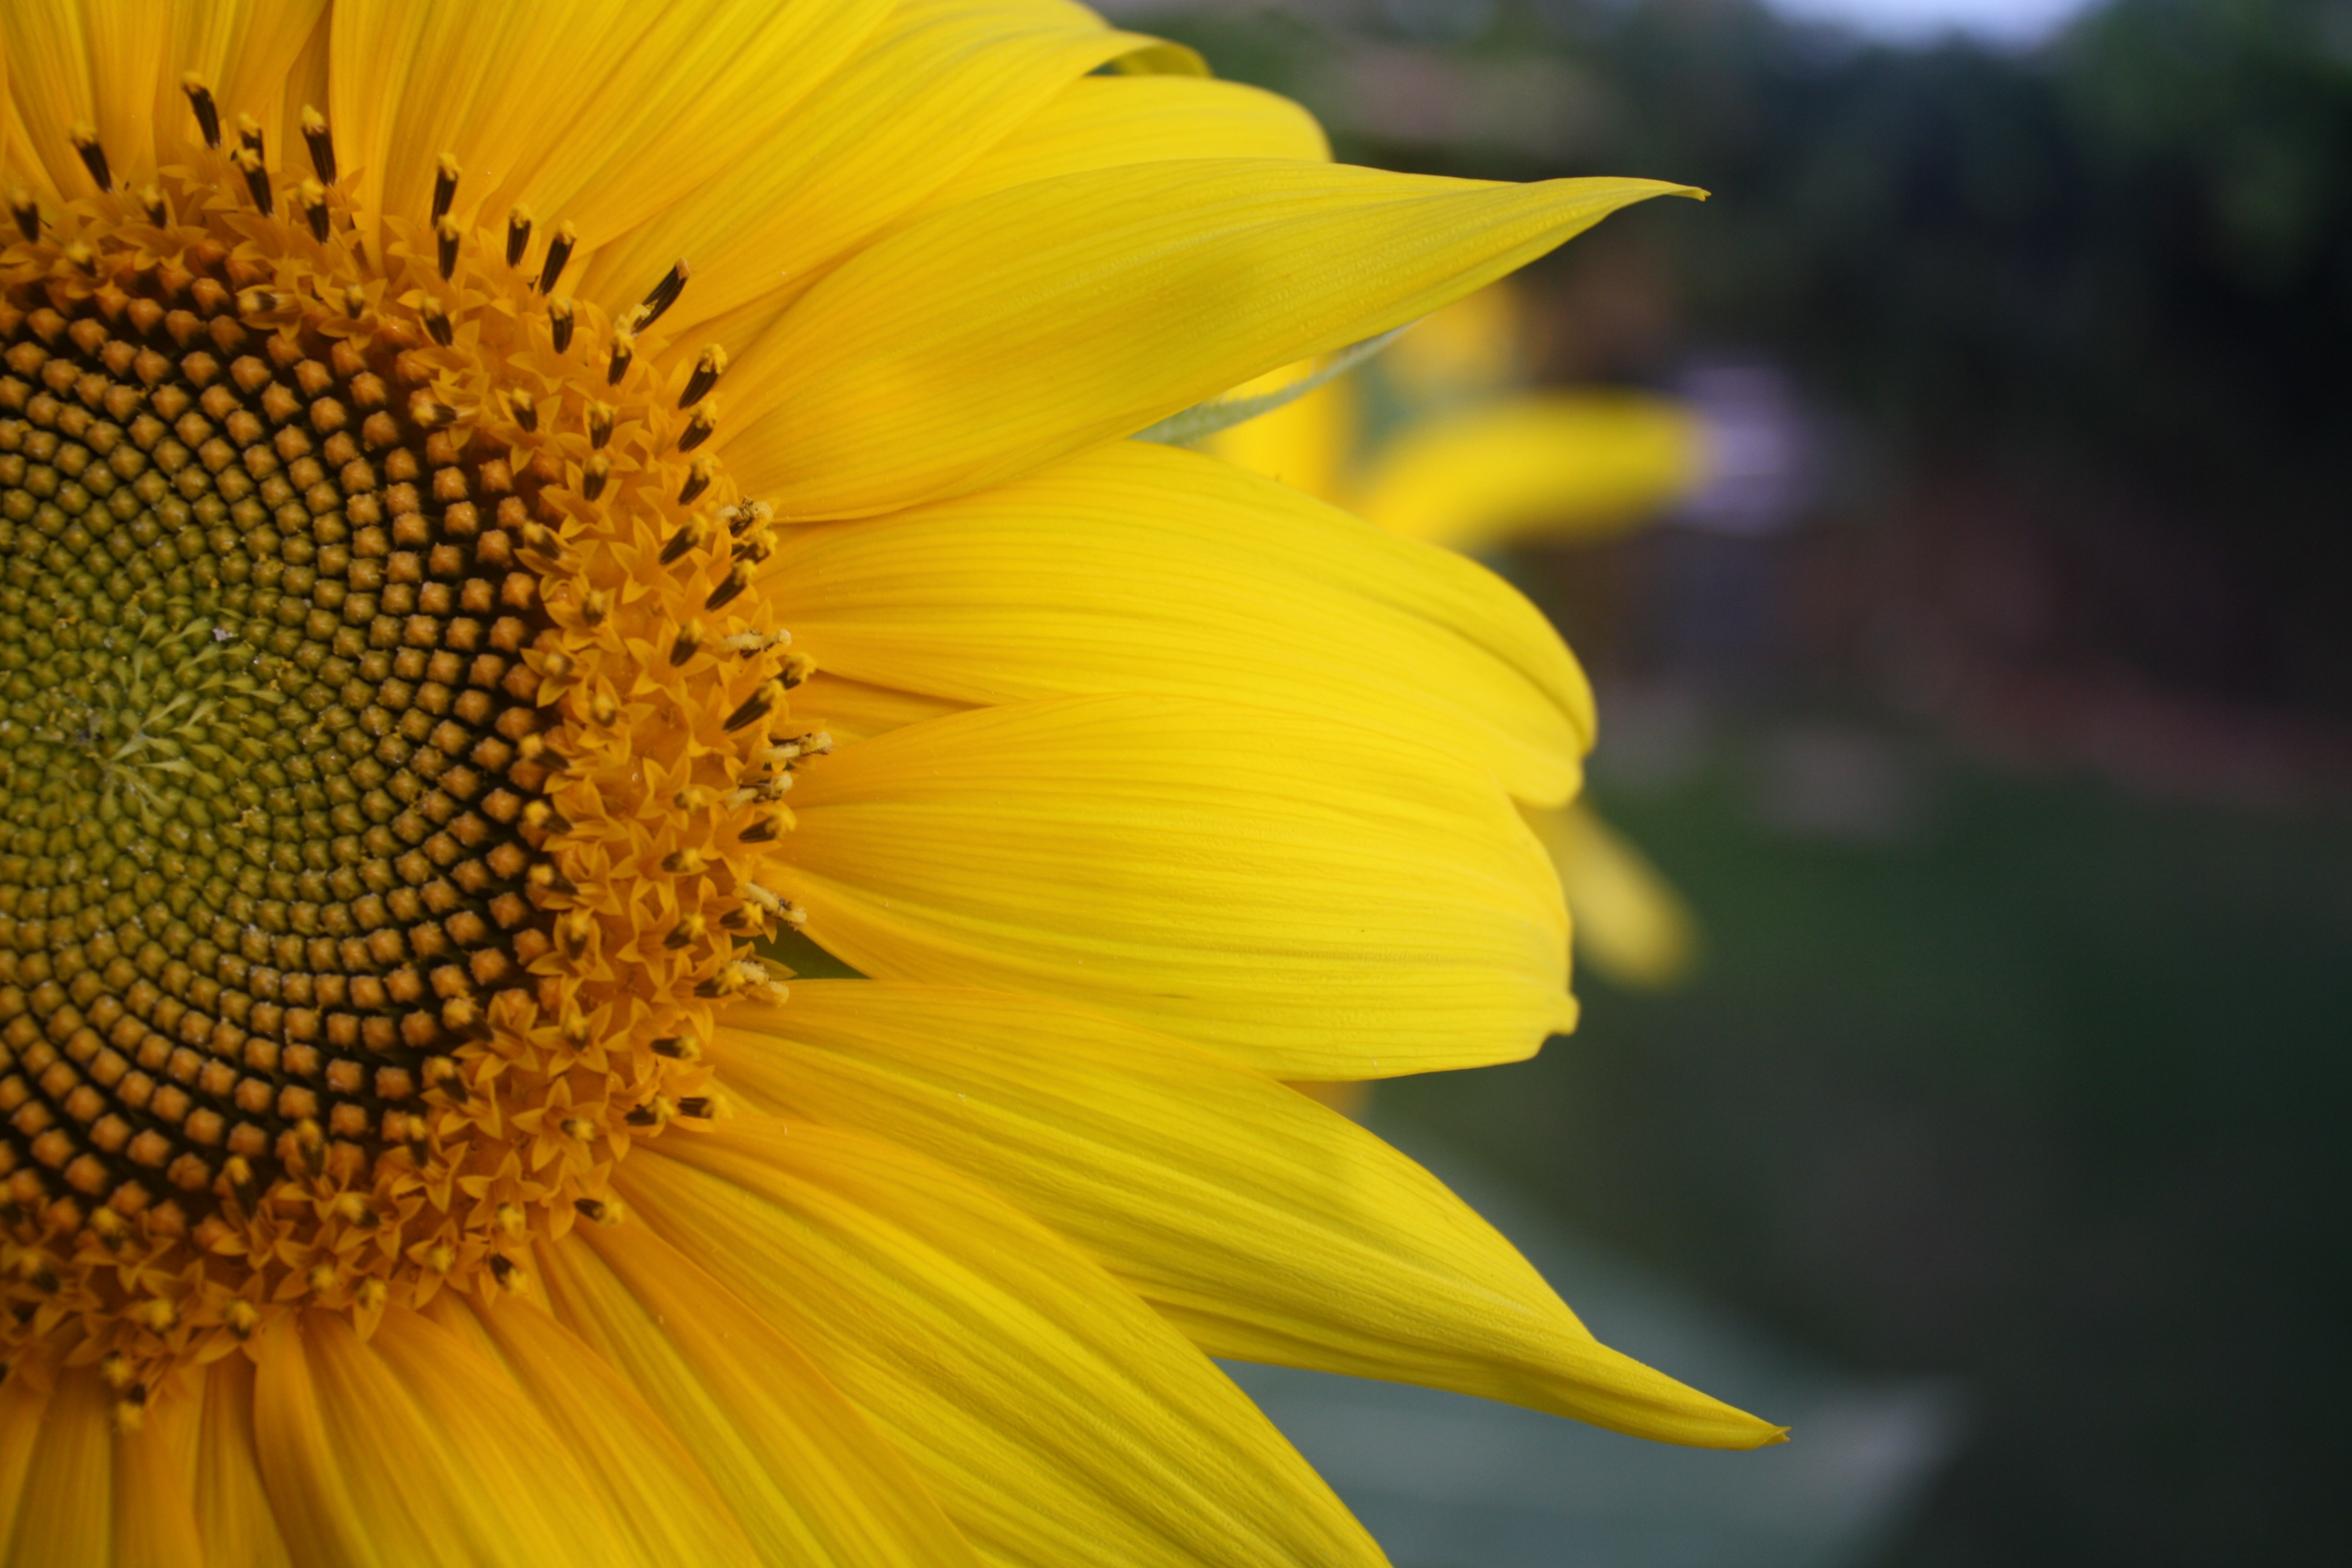
nature, plant, field, photography, sunlight, flower, petal, summer, environment, pollen, natural, botany, yellow, agriculture, flora, sunflower, wildflower, close up, petals, macro photography, flowering plant, daisy family, sunflower seed, plant stem, land plant